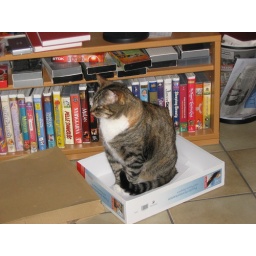
cat in a box